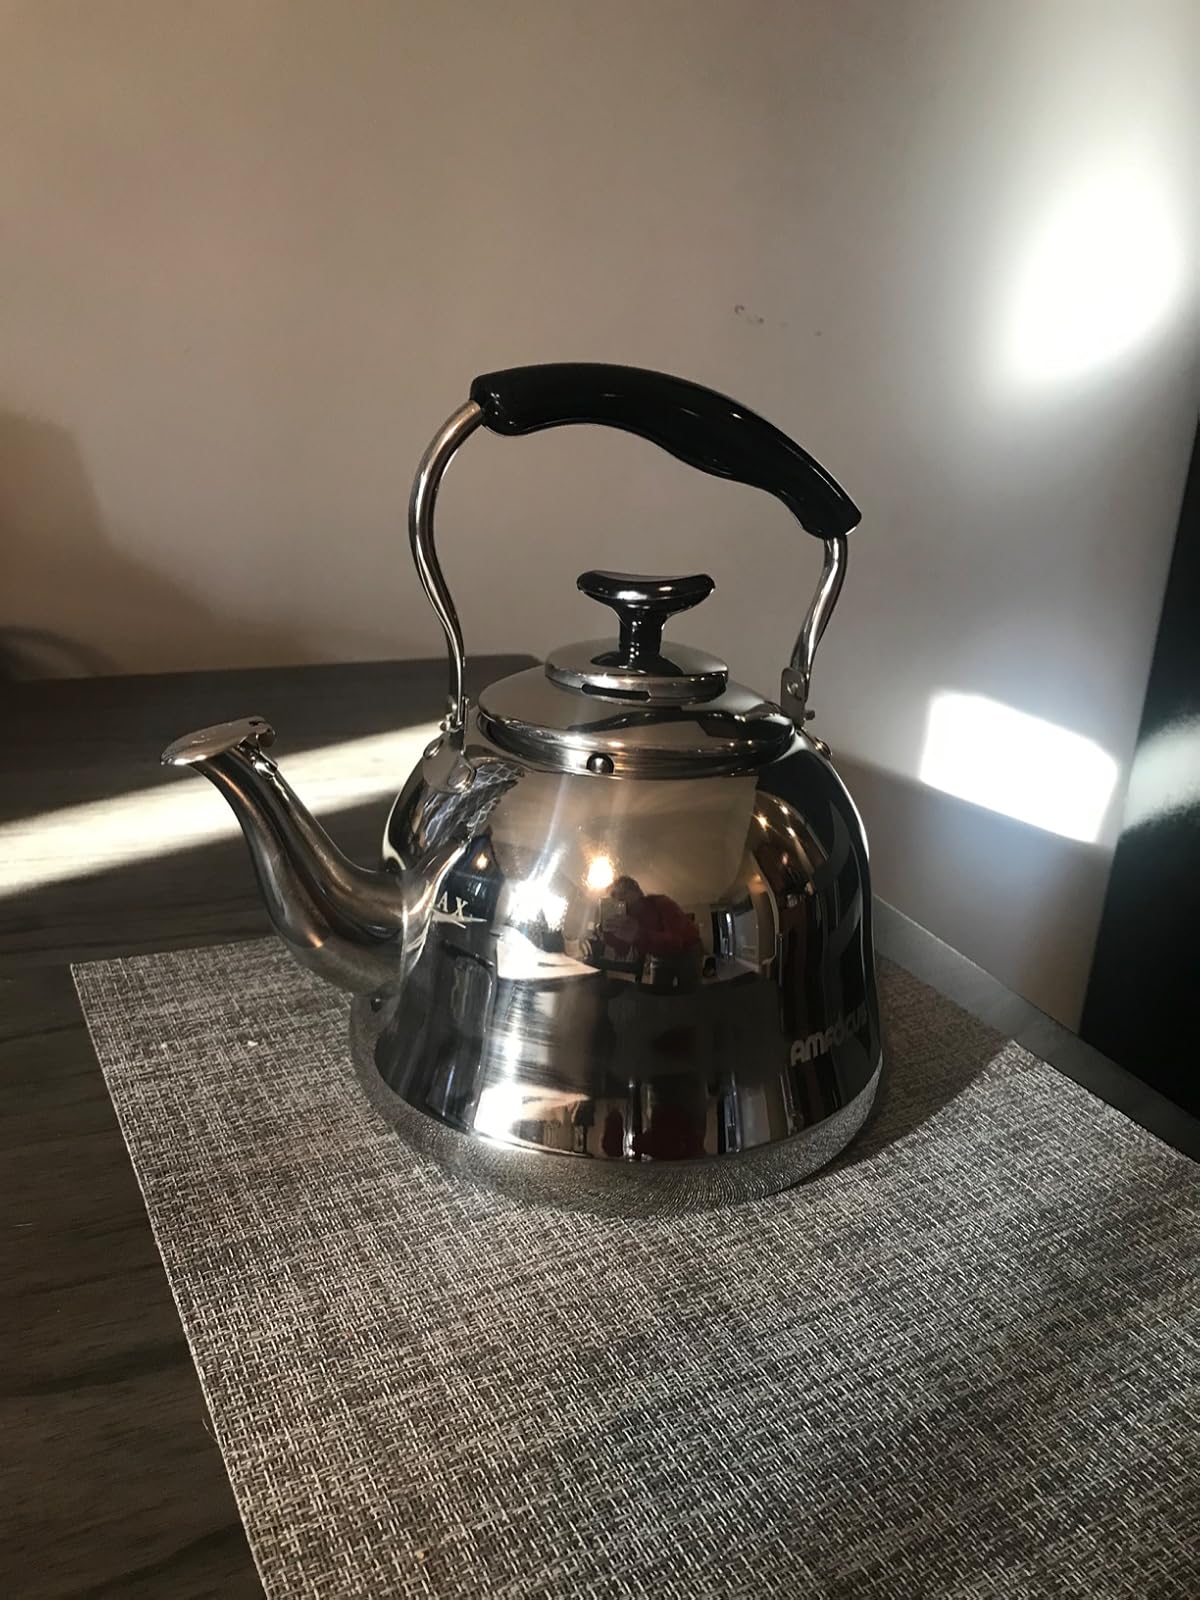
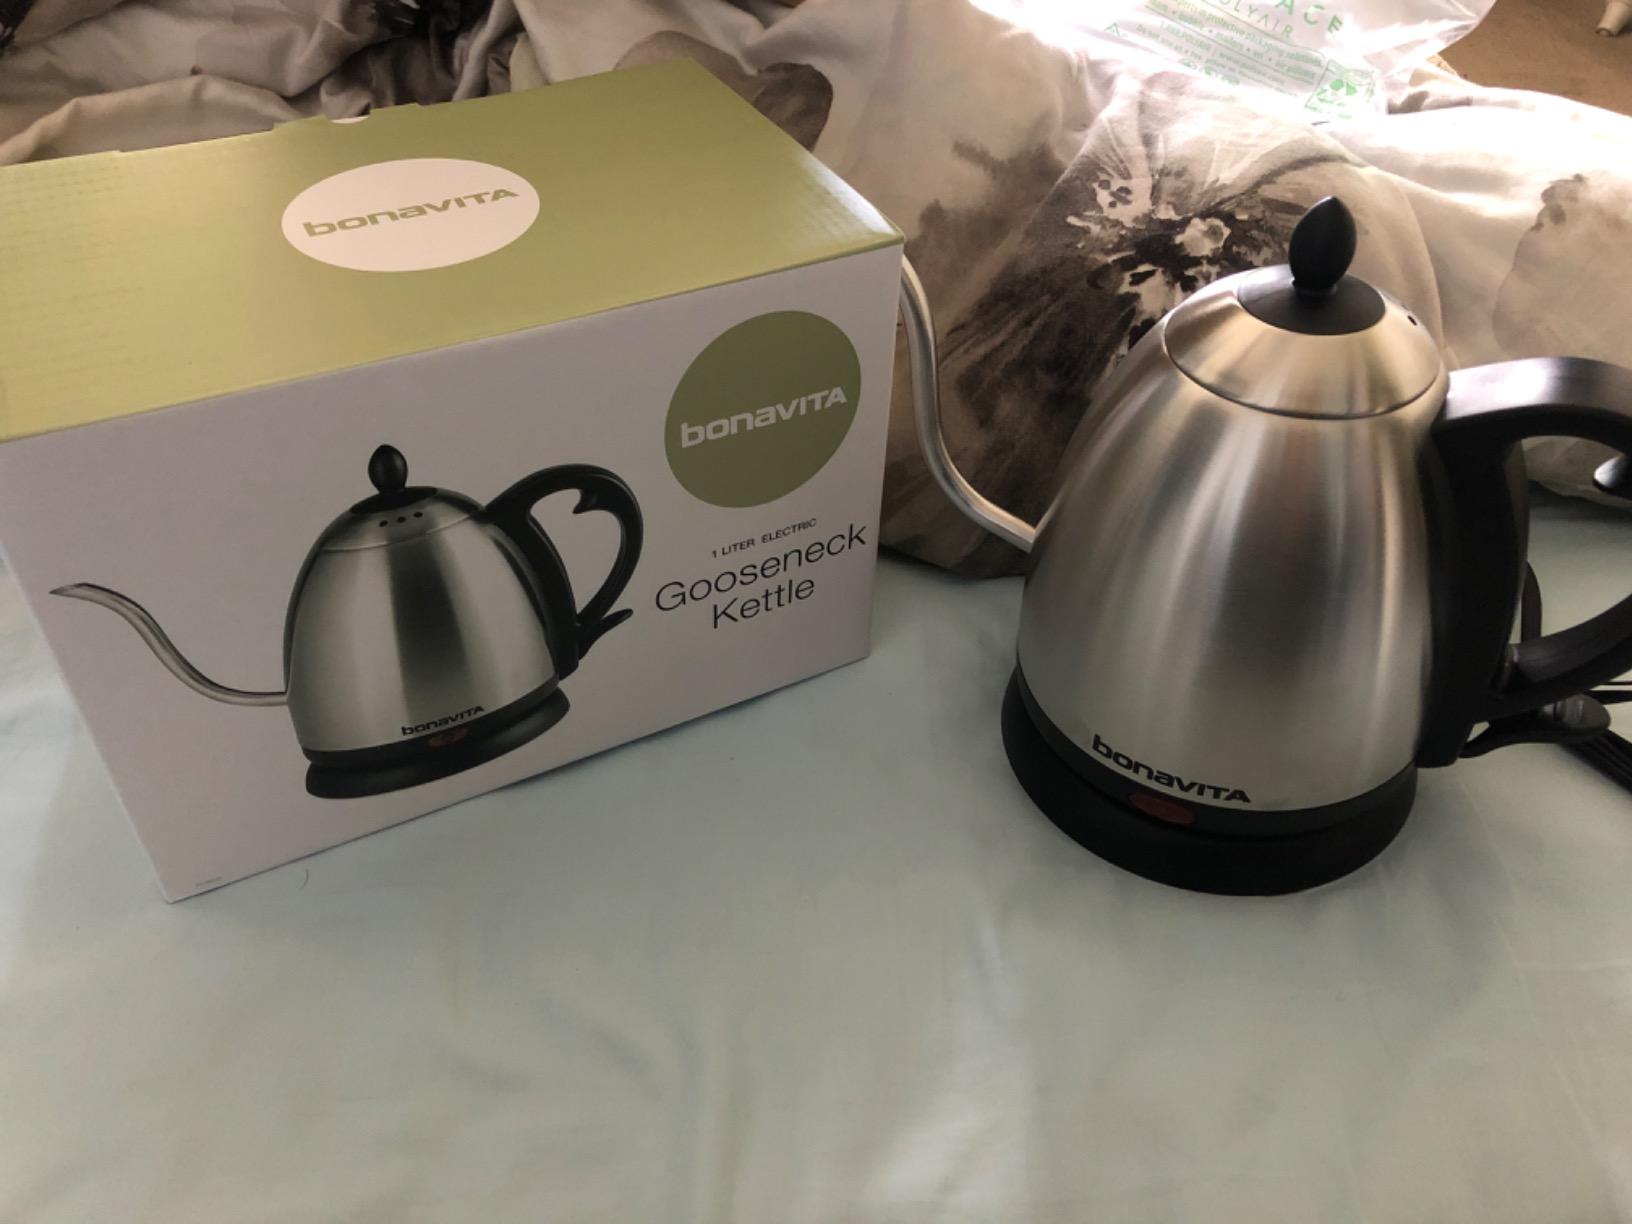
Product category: items_kettle
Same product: no